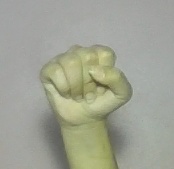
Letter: saad